The Decagon House Murders

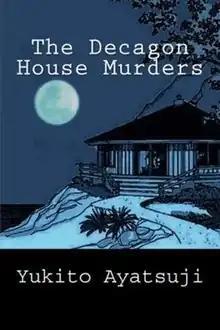

is a 1987 Japanese mystery novel, the debut work of author Yukito Ayatsuji. Borrowing its basic plot structure from Agatha Christie's "And Then There Were None" (Christie's book is directly referenced by some of the characters at several points), it tells the story of a group of seven university students who travel to a deserted island that was the scene of a grisly mass murder six months earlier, where events soon turn ominous. "The Decagon House Murders" belongs to the subgenre of mystery fiction.